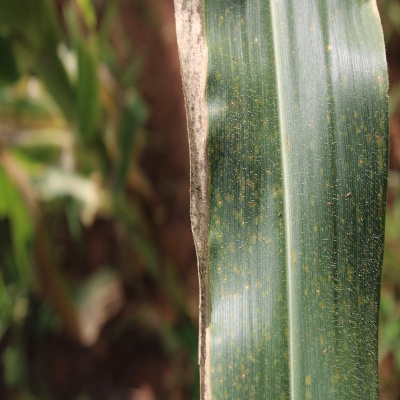
Crop: Maize
Condition: leaf blight